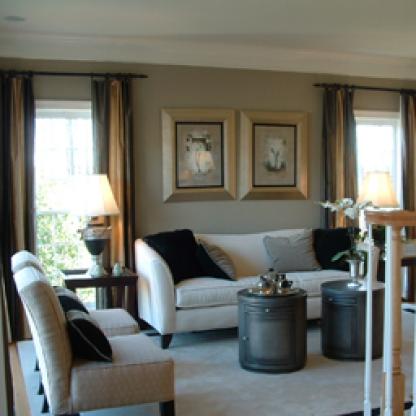
Scene: Indoor